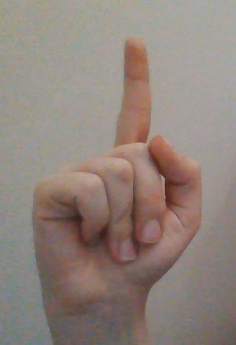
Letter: bb